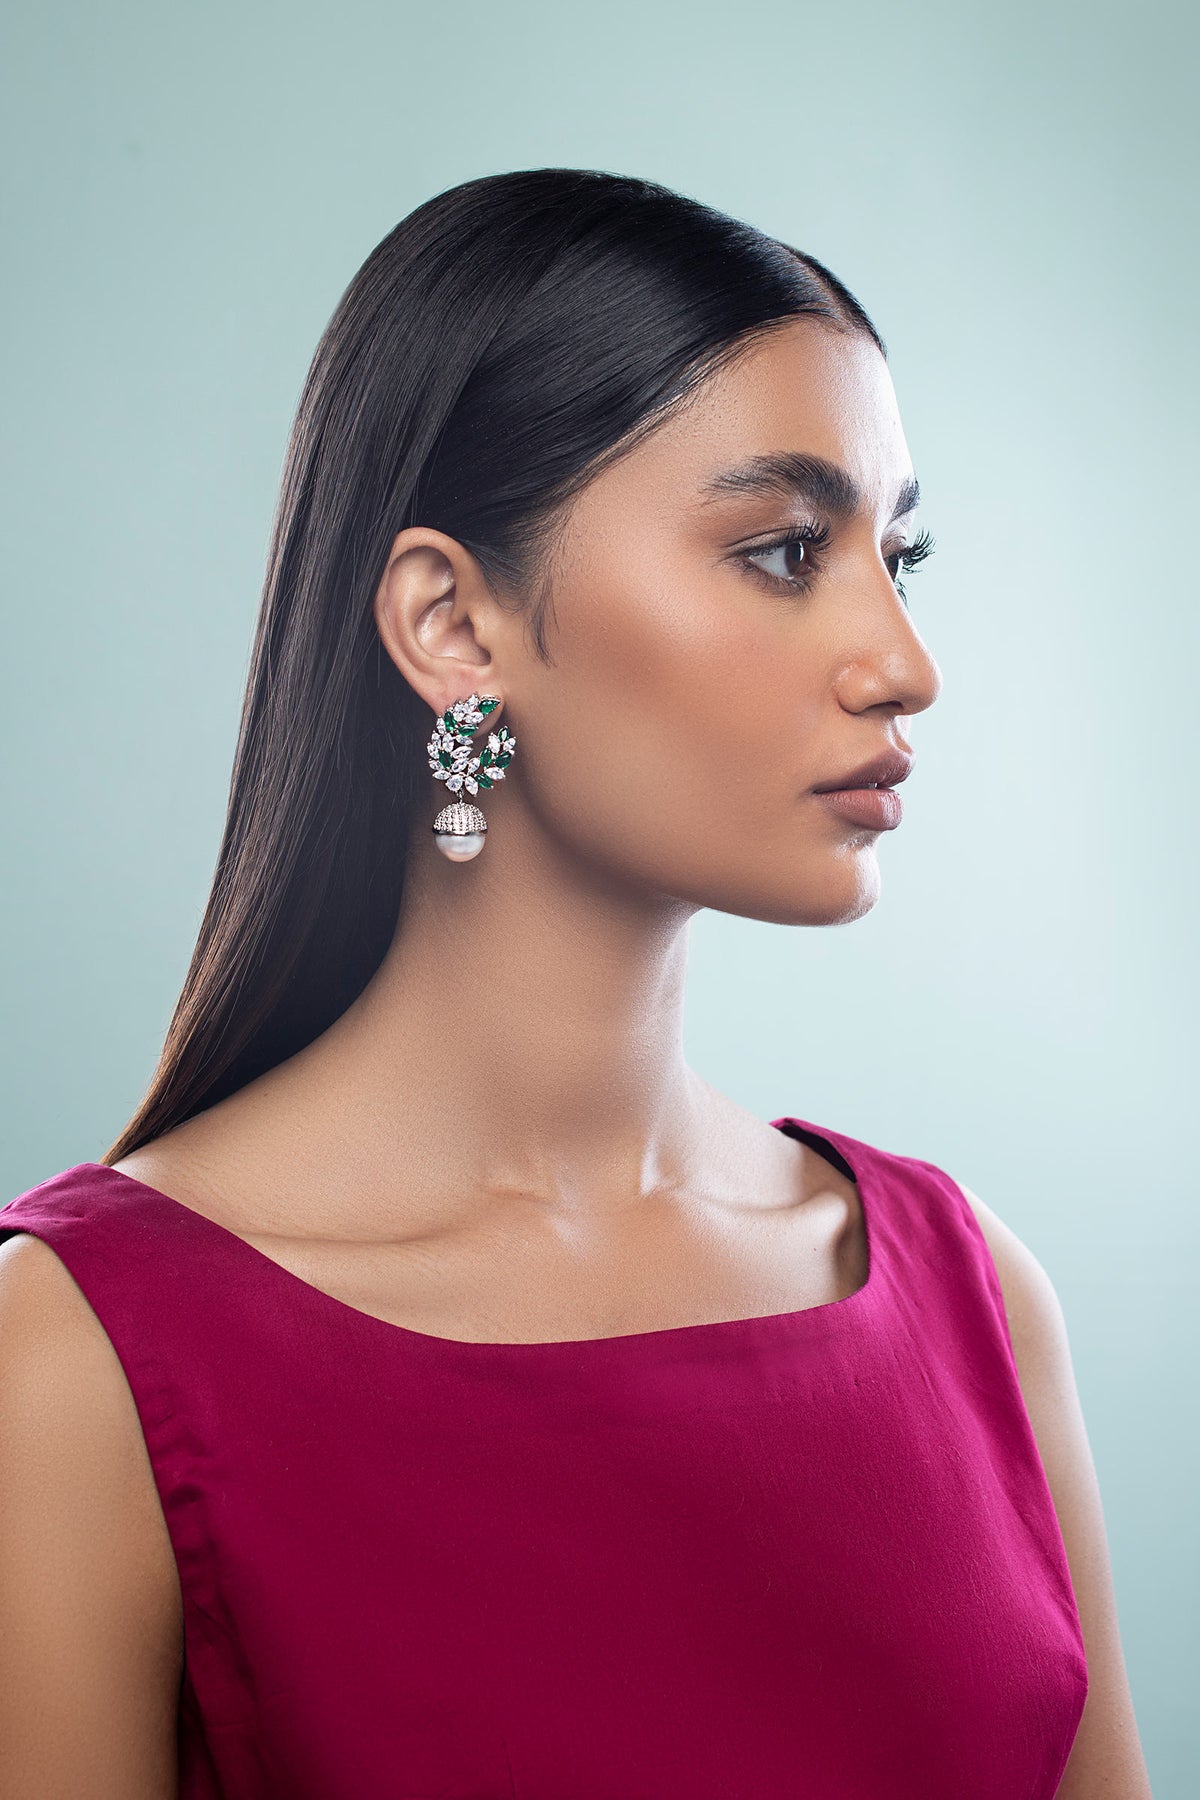
burgundy multi pearl earring